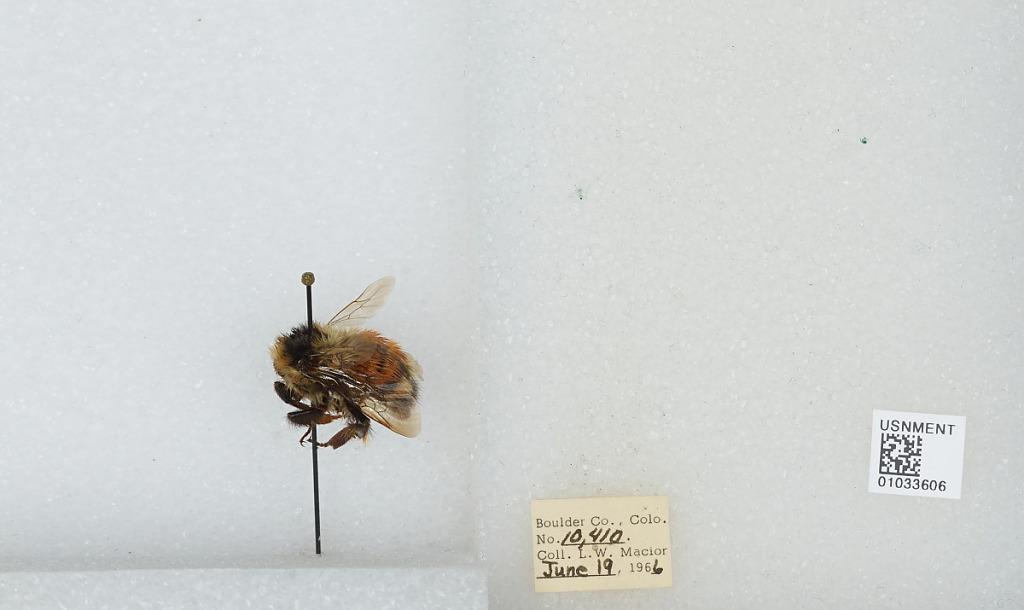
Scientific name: Bombus (Pyrobombus) sylvicola Kirby
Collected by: L. Macior
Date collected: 1966-6-19
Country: United States
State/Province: Colorado
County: Boulder
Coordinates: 40.0722, -105.584